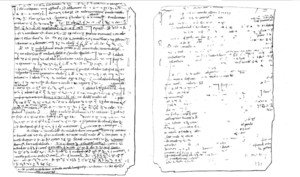
Le Fragment de Valenciennes, ou le Sermon sur Jonas est un fragment de l'histoire de Jonas. Il est écrit en latin et en ancien français, et utilise beaucoup de notes tironniennes. Génin, l'un des premiers à étudier le fragment en 1850, le date au IXᵉ ou au Xᵉ siècle ce qui veut dire que c'est l'un des plus anciens textes en français, après Les Serments de Strasbourg et la Séquence de sainte Eulalie. Dans son édition de 1908, Bertoni indique que le manuscrit est du Xᵉ siècle.